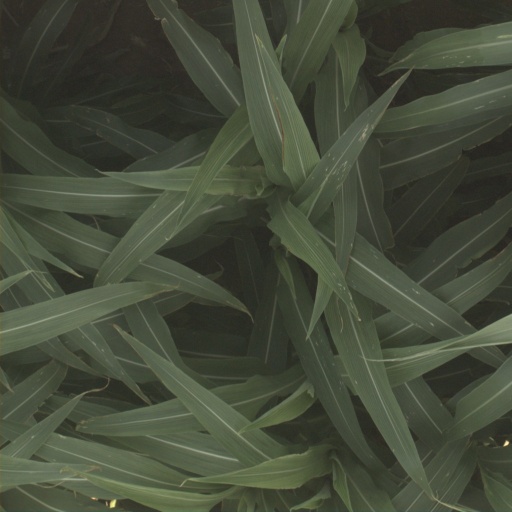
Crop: sorghum